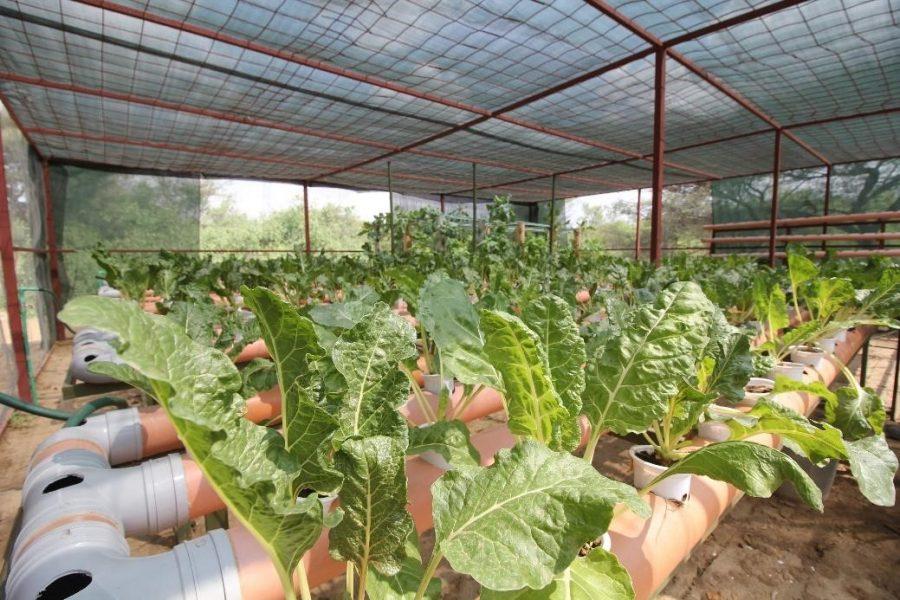
Banda lililojengwa kwa kutumia vyuma na kuezekwa juu na kufunikwa pembeni kukiwa na mabomba yaliyotobolewa na kuoteshwa mimea, ambayo ndani yake kuna maji yanayotumiwa na mimea hiyo kujipatia virutubisho vyake muhimu kwa ajili ya ukuaji.